Beverley Road railway station

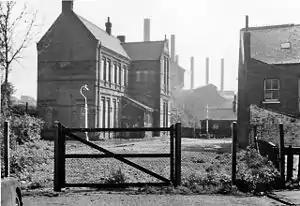
Remnants of Beverley Road railway station in 1967

Beverley Road railway station was a station on the Hull and Barnsley Railway, and served the Beverley Road area of Hull, East Riding of Yorkshire, England.